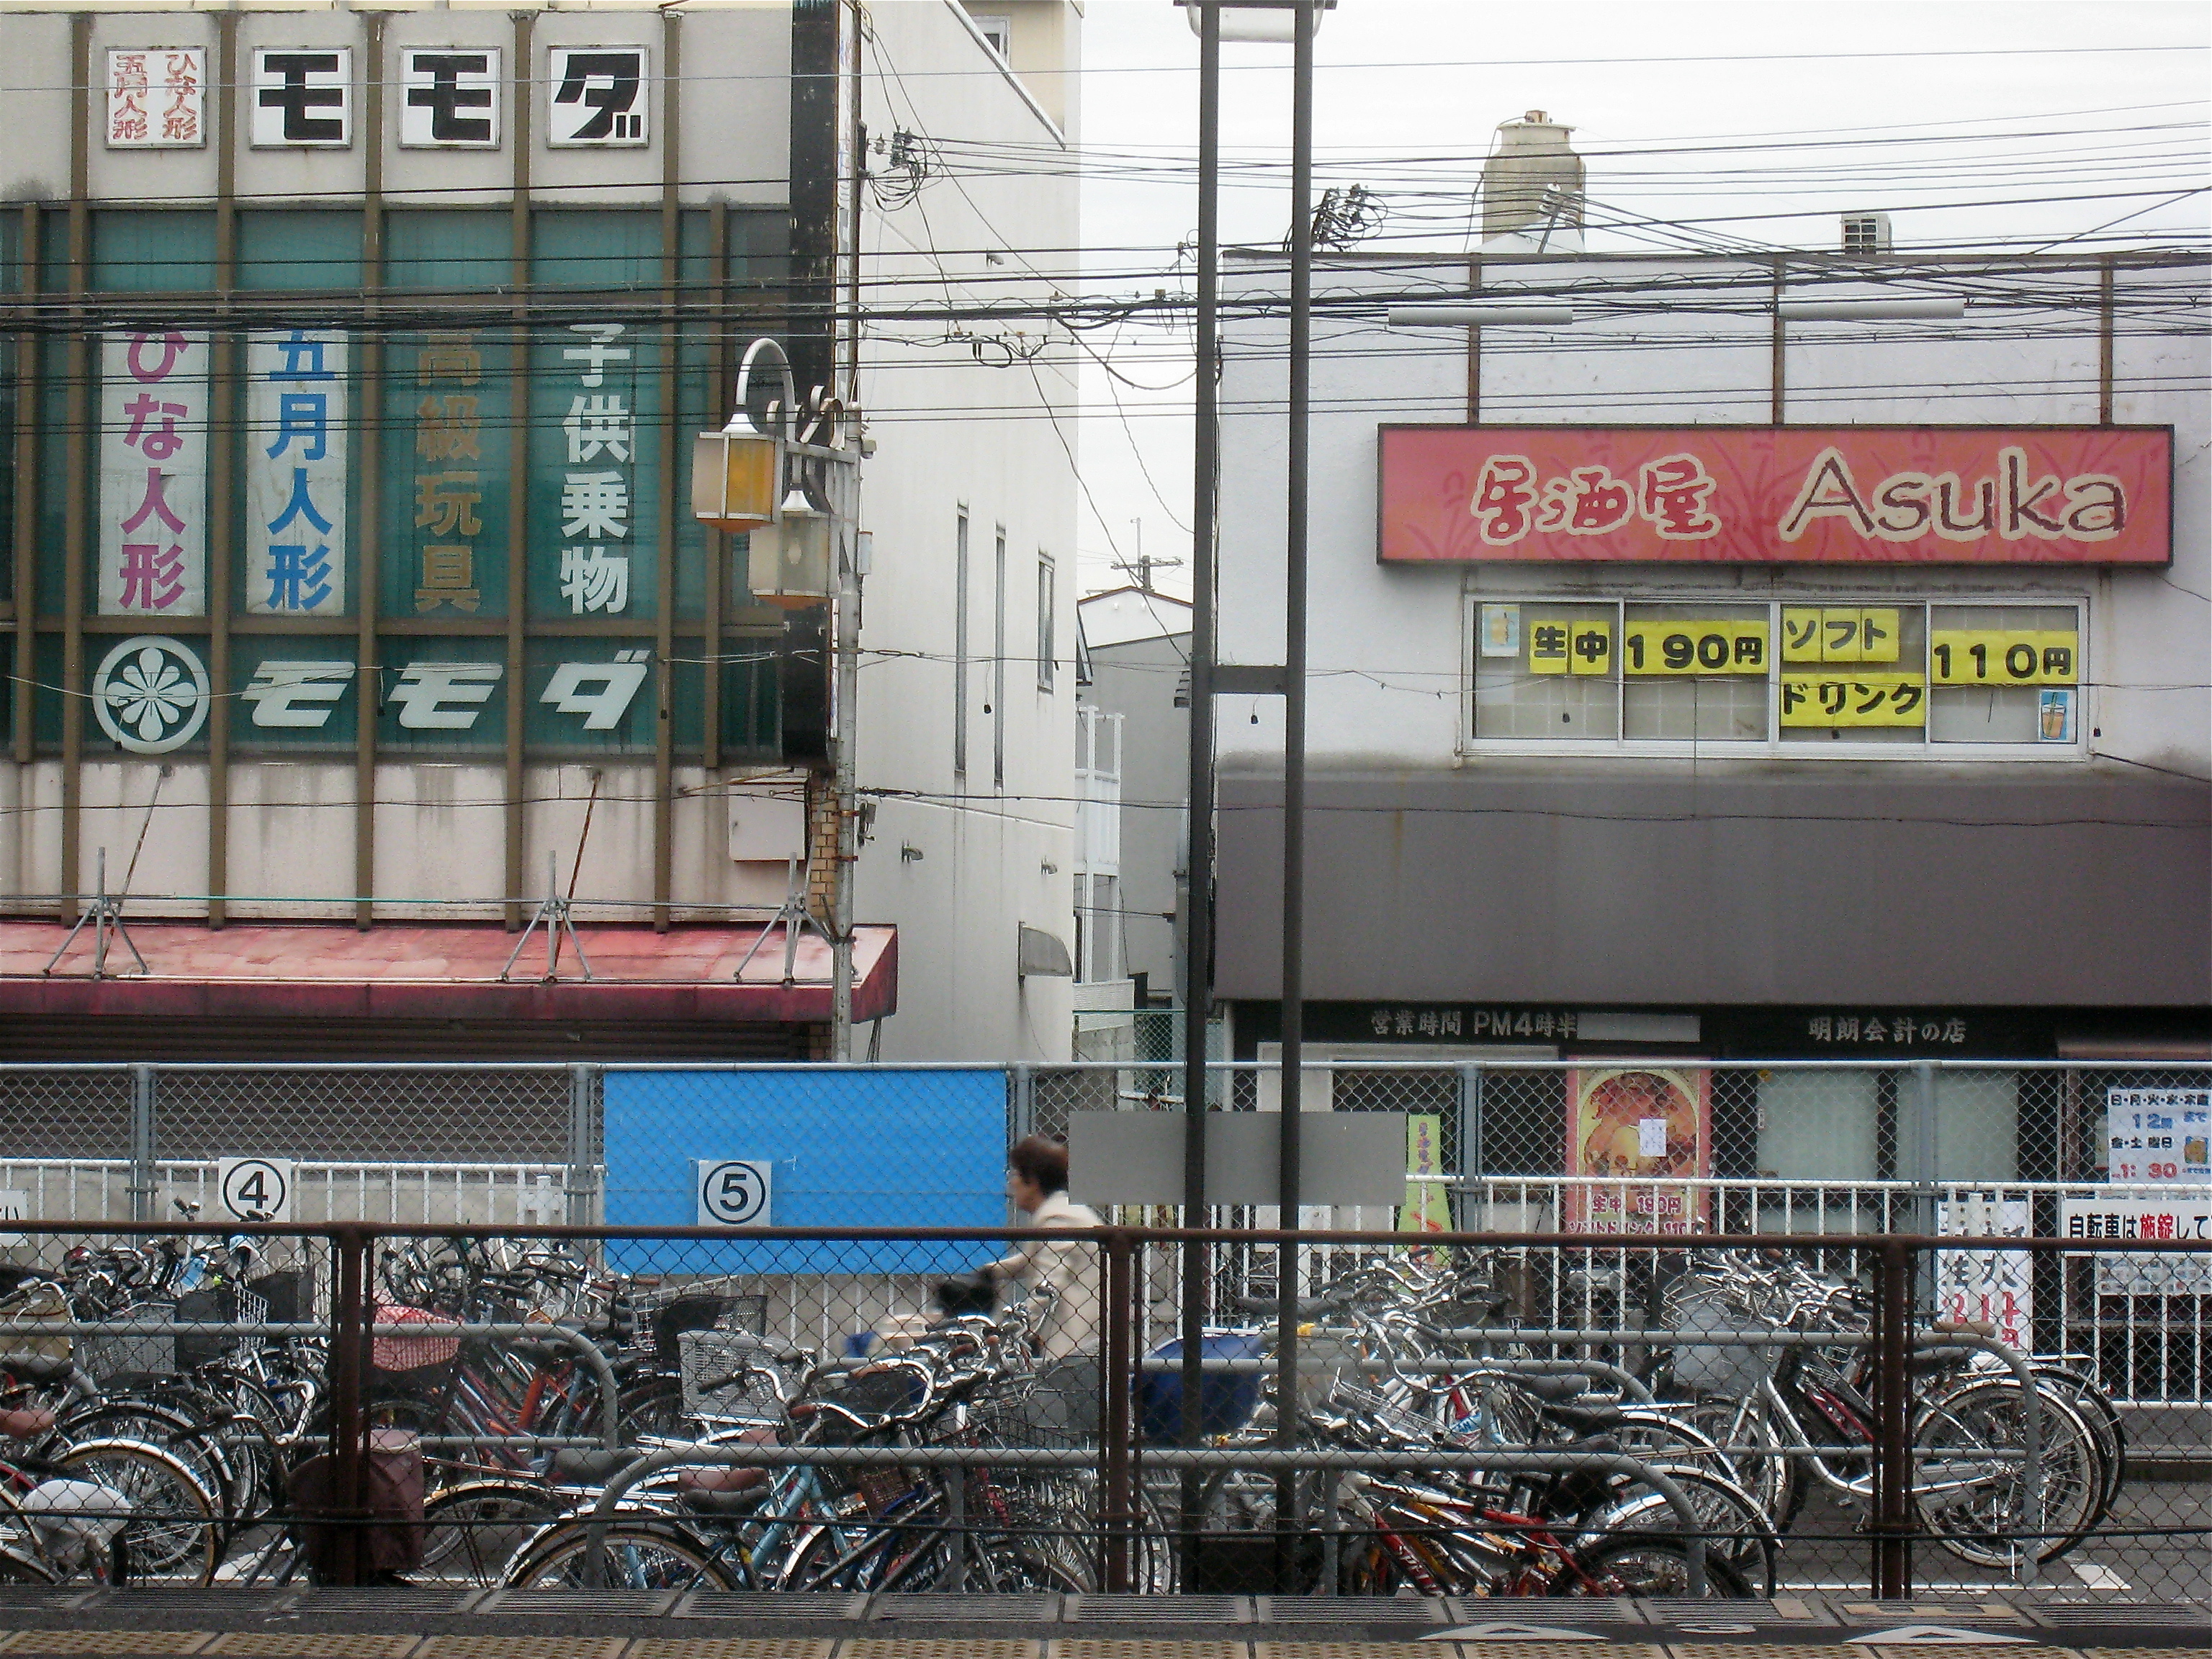
street, train, transport, vehicle, electricity, japan, graffiti, public transport, art, infrastructure, urban area